Agy

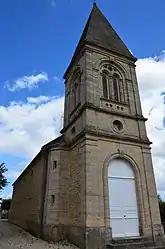
The Church of Saint Vigor

Agy is a commune in the Calvados department in the Normandy region of north-western France.